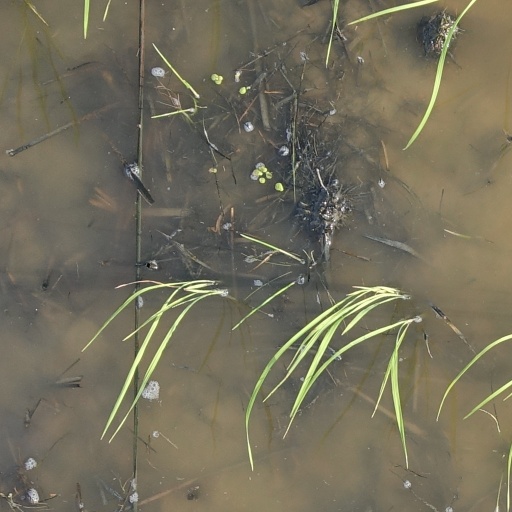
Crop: rice